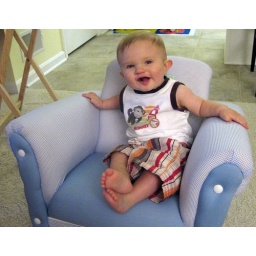
Big boy in the Snoopy chair